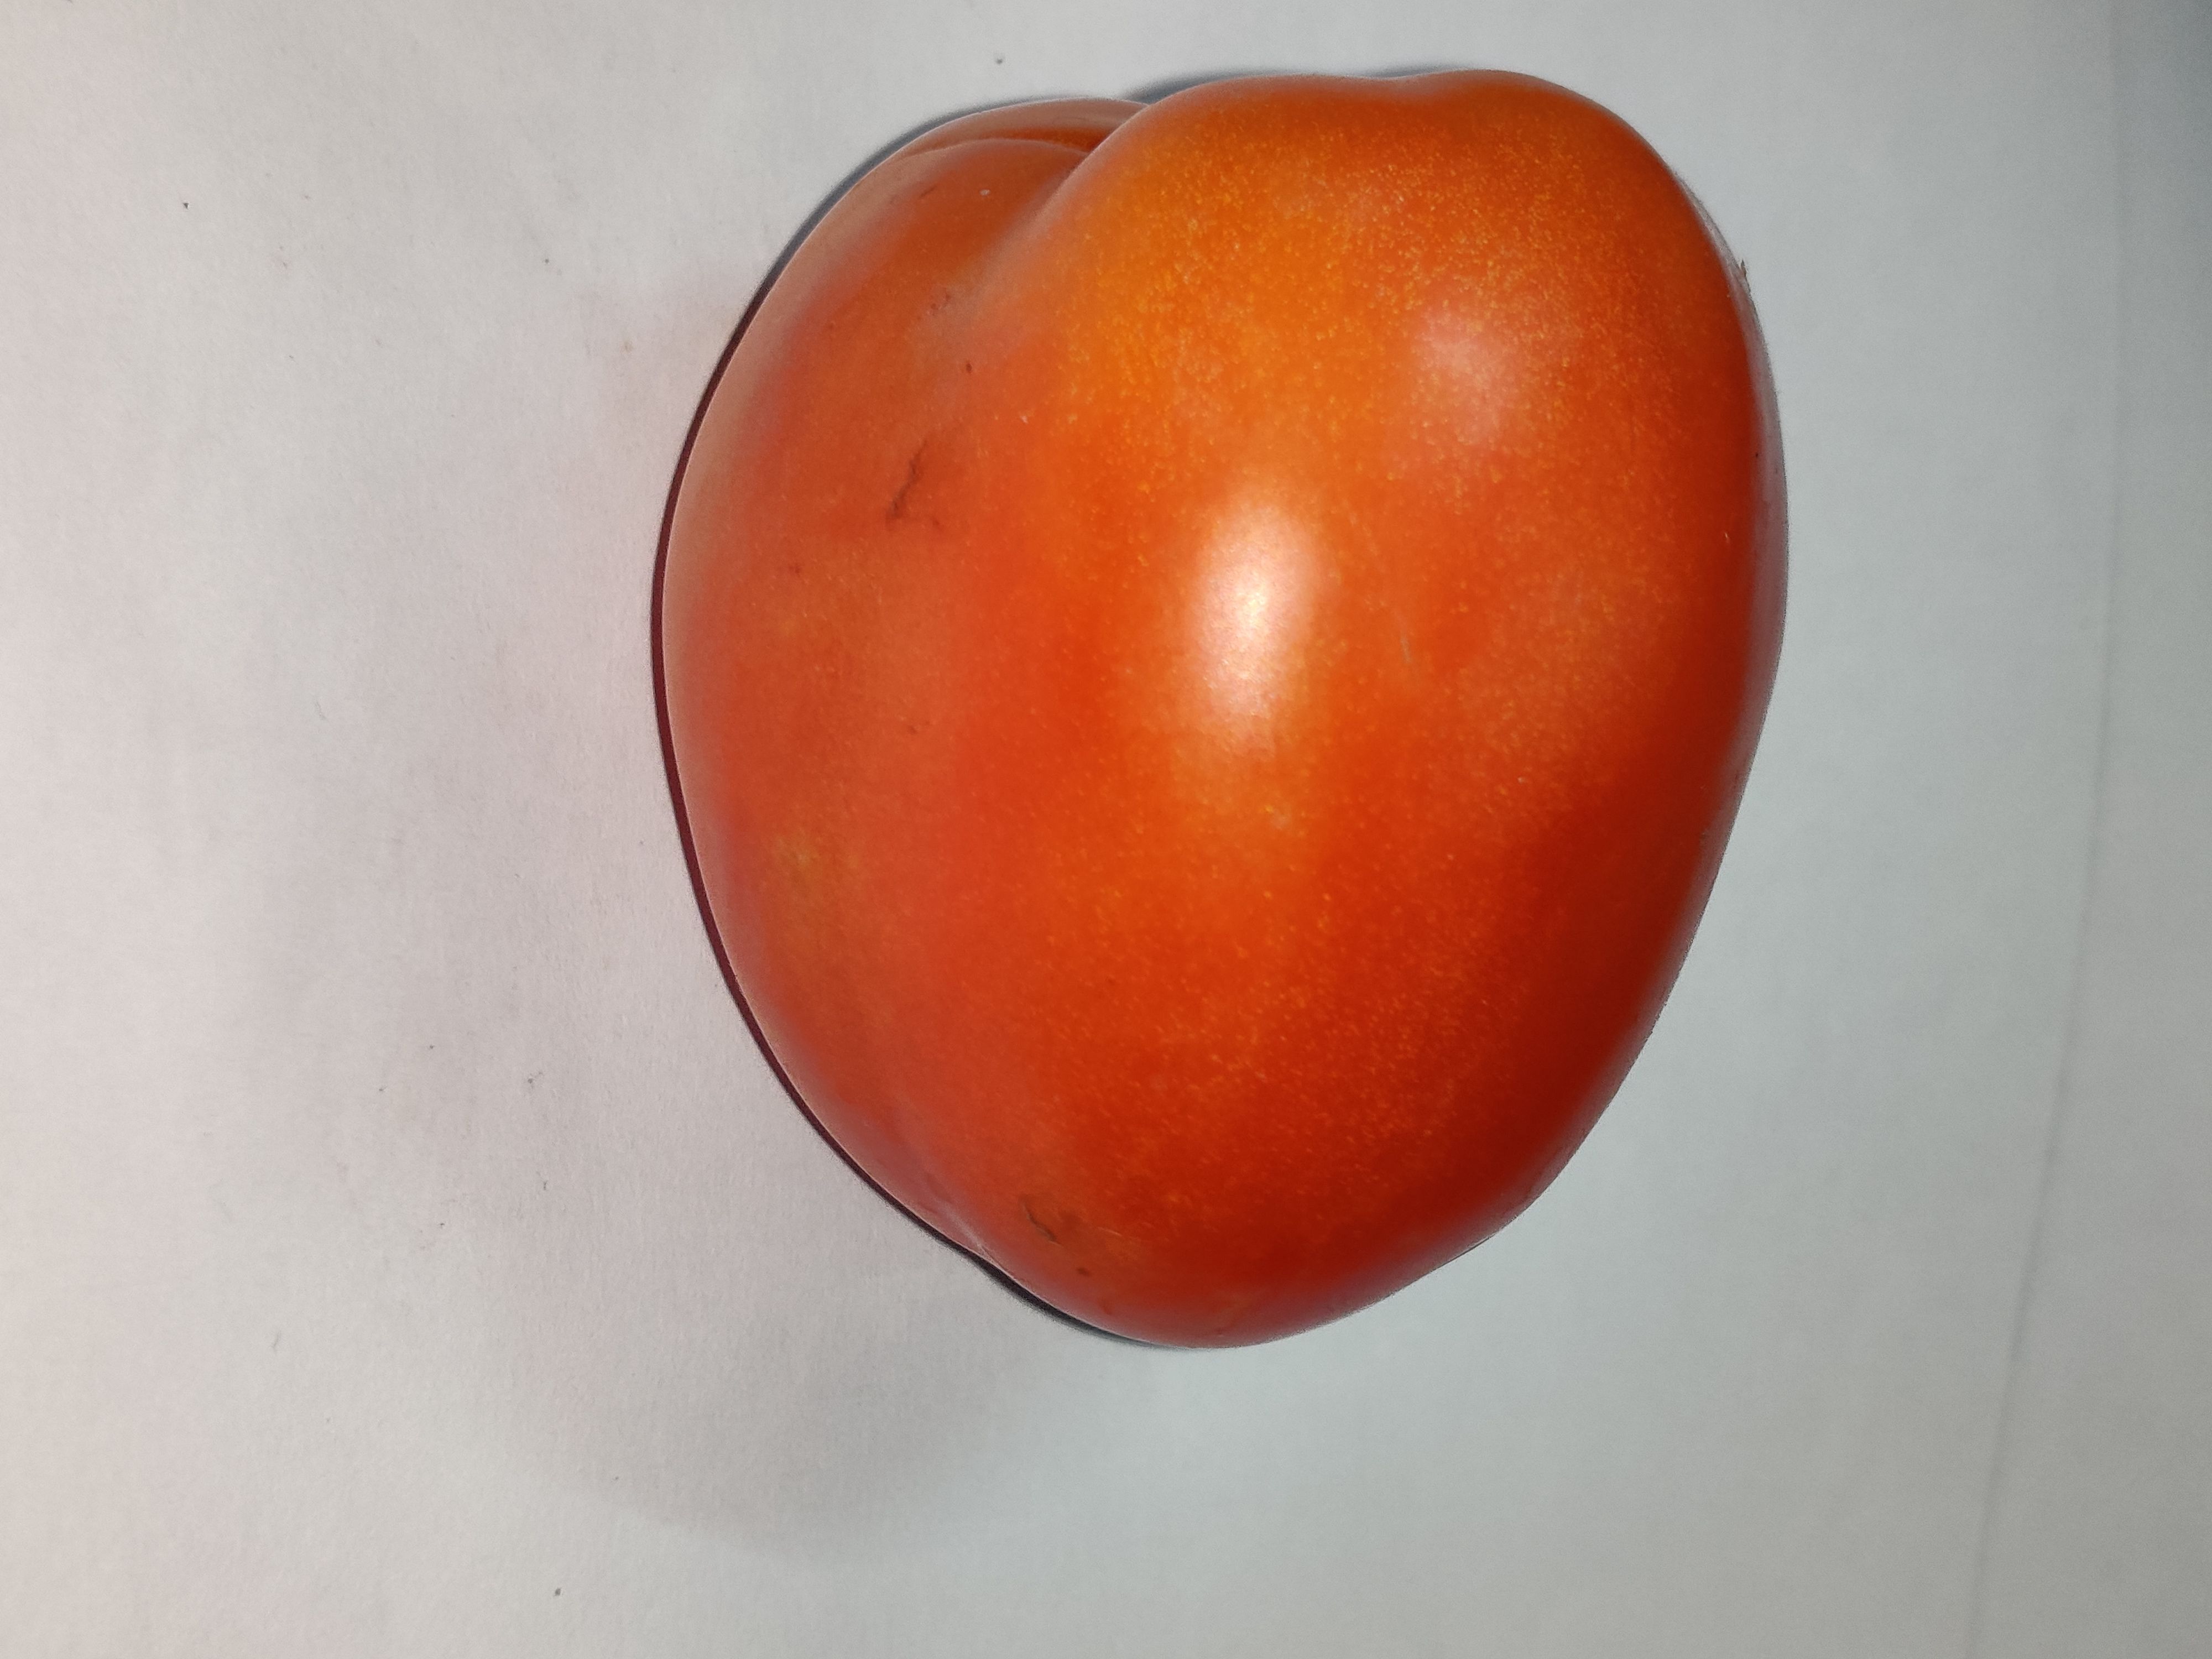
Fruit: tomatoes
Grade: 1st-grade